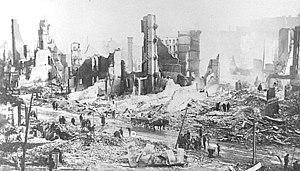
Baltimore est une ville du Nord-Est des États-Unis située dans l'État du Maryland. Constituant un des plus grands ports maritimes de la côte est, la ville abrite la prestigieuse université Johns-Hopkins et, dans sa banlieue, un campus de l'université du Maryland. Toutefois, un quart de sa population vit sous le seuil de pauvreté, ce qui la classe en 56ᵉ position des villes les plus pauvres des États-Unis. À noter que 11 % de la population était sans emploi en 2012.
Cet article propose une chronologie des grands incendies, soit une classification historique des incendies notables partout dans le monde, par leur taille ou leur importance pour les différents peuples historiques qui se sont succédé. Seuls les incendies historiques documentés y sont recensés, bien que les détails puissent souvent être manquants.
Le Grand incendie de Baltimore de 1904 fit rage du dimanche 7 au lundi 8 février 1904. Près de 1 231 pompiers ont été mobilisés pour le maîtriser.
Le Maryland est l'une des Treize colonies britanniques qui se révoltent en 1776 pour constituer les États-Unis d'Amérique.